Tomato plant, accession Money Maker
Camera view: tilt-top (135 deg); turntable rotation: 240 degrees
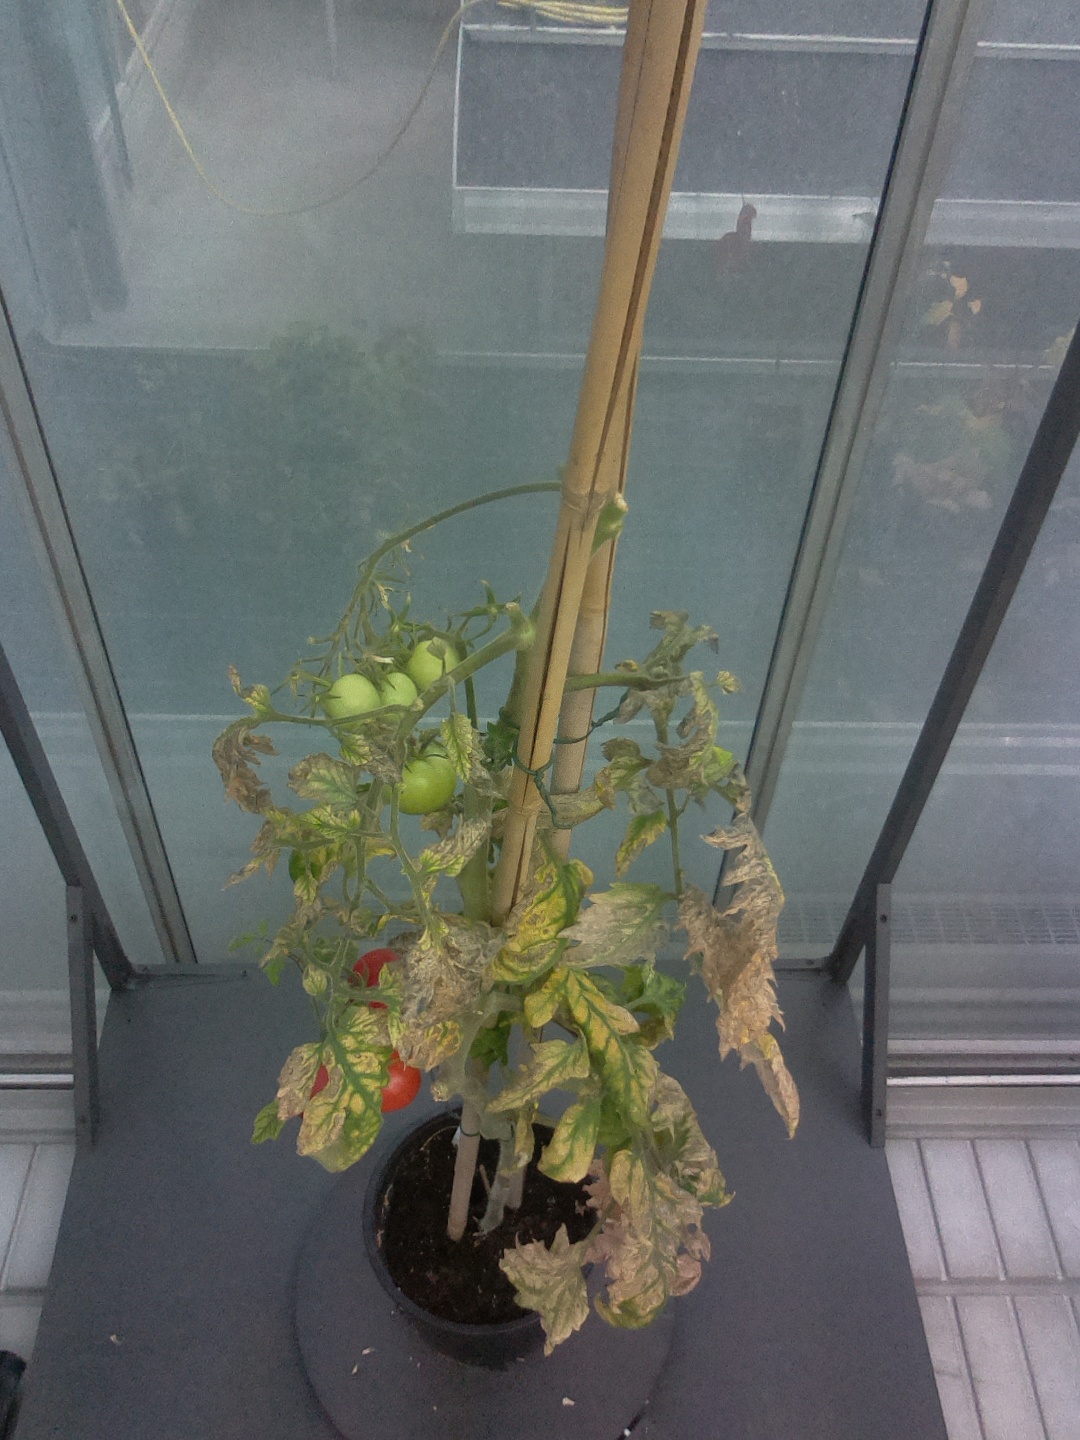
BBCH growth stage 84: 40%-50% of fruits show typical fully ripe color